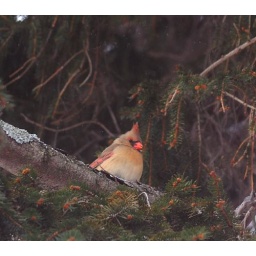
A female cardinal in the pine tree in my yard